Public transport in Istanbul

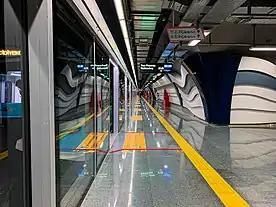
Mecidiyeköy M7 station of the Istanbul Metro

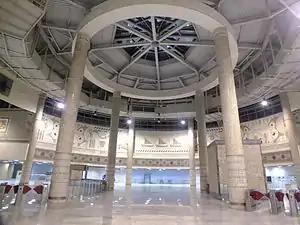
The Yenikapı Transfer Center where transfer between Marmaray and the metro is possible

The first line (M1) began service on 3 September 1989 between Aksaray and Kocatepe. The line was further developed step-by-step and reached Atatürk Airport on 20 December 2002. The line has 18 stations and is long. As of 2012, daily ridership was 416 journey and 210,000 passengers. Even if it is numbered as the first line, actually the line is a LRT system with many common characteristics with the T4 line, including the rolling stock, although they are categorized differently by the operator.